Miyamoto Musashi

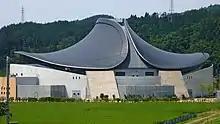
The Miyamoto Musashi Budokan in Ōhara-chō (Mimasaka), Okayama Prefecture, Japan

Musashi created and refined a two-sword "kenjutsu" technique called "niten'ichi" (二天一, "two heavens as one") or "nitōichi" (二刀一, "two swords as one") or "Niten Ichi-ryū" In this technique, the swordsman uses "both" a large sword, and a "companion sword" at the same time—a katana with a wakizashi.